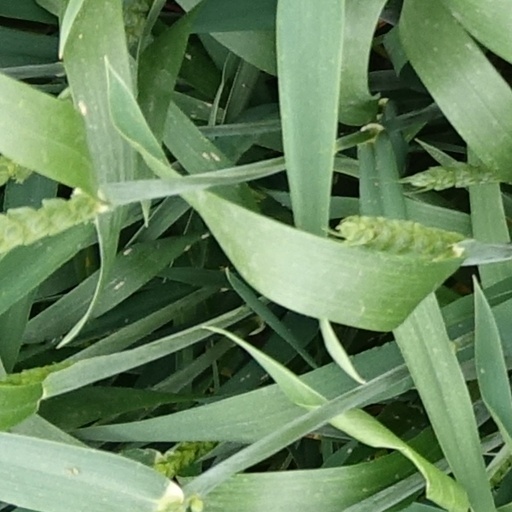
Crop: wheat